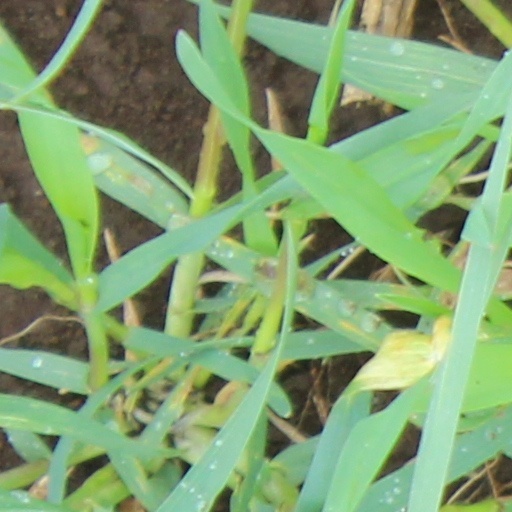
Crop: wheat